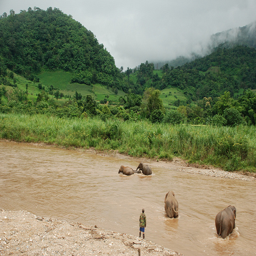
A group of elephants that are standing in the water.
A man standing at the edge of a river watching four elephants.
A person watches four elephants in the water
a herd of elephants standing in a watering hole as a man watches
The elephants are enjoying their time in the mud.